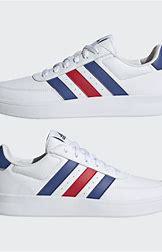
Brand: Adidas
Model: Breaknet